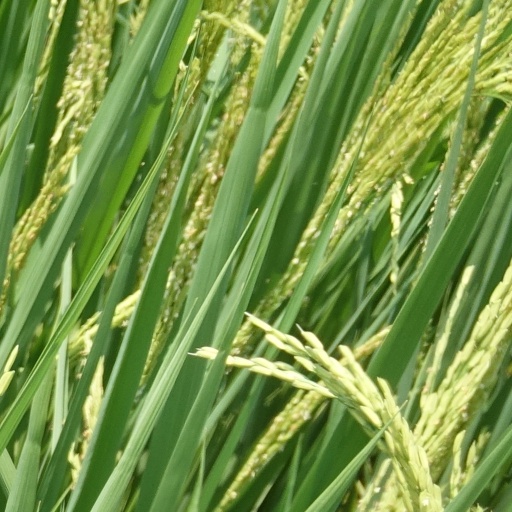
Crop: rice